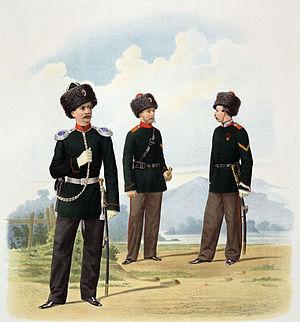
Les cosaques du Ienisseï sont une communauté cosaque de l’empire russe située sur le cours du Ienisseï, en Sibérie. C'est une branche des Cosaques de Sibérie qui remonte à la fondation du fort de Ienisseïsk en 1619.